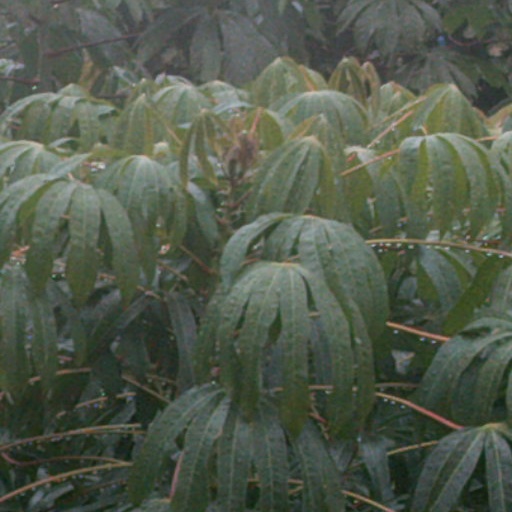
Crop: cassava